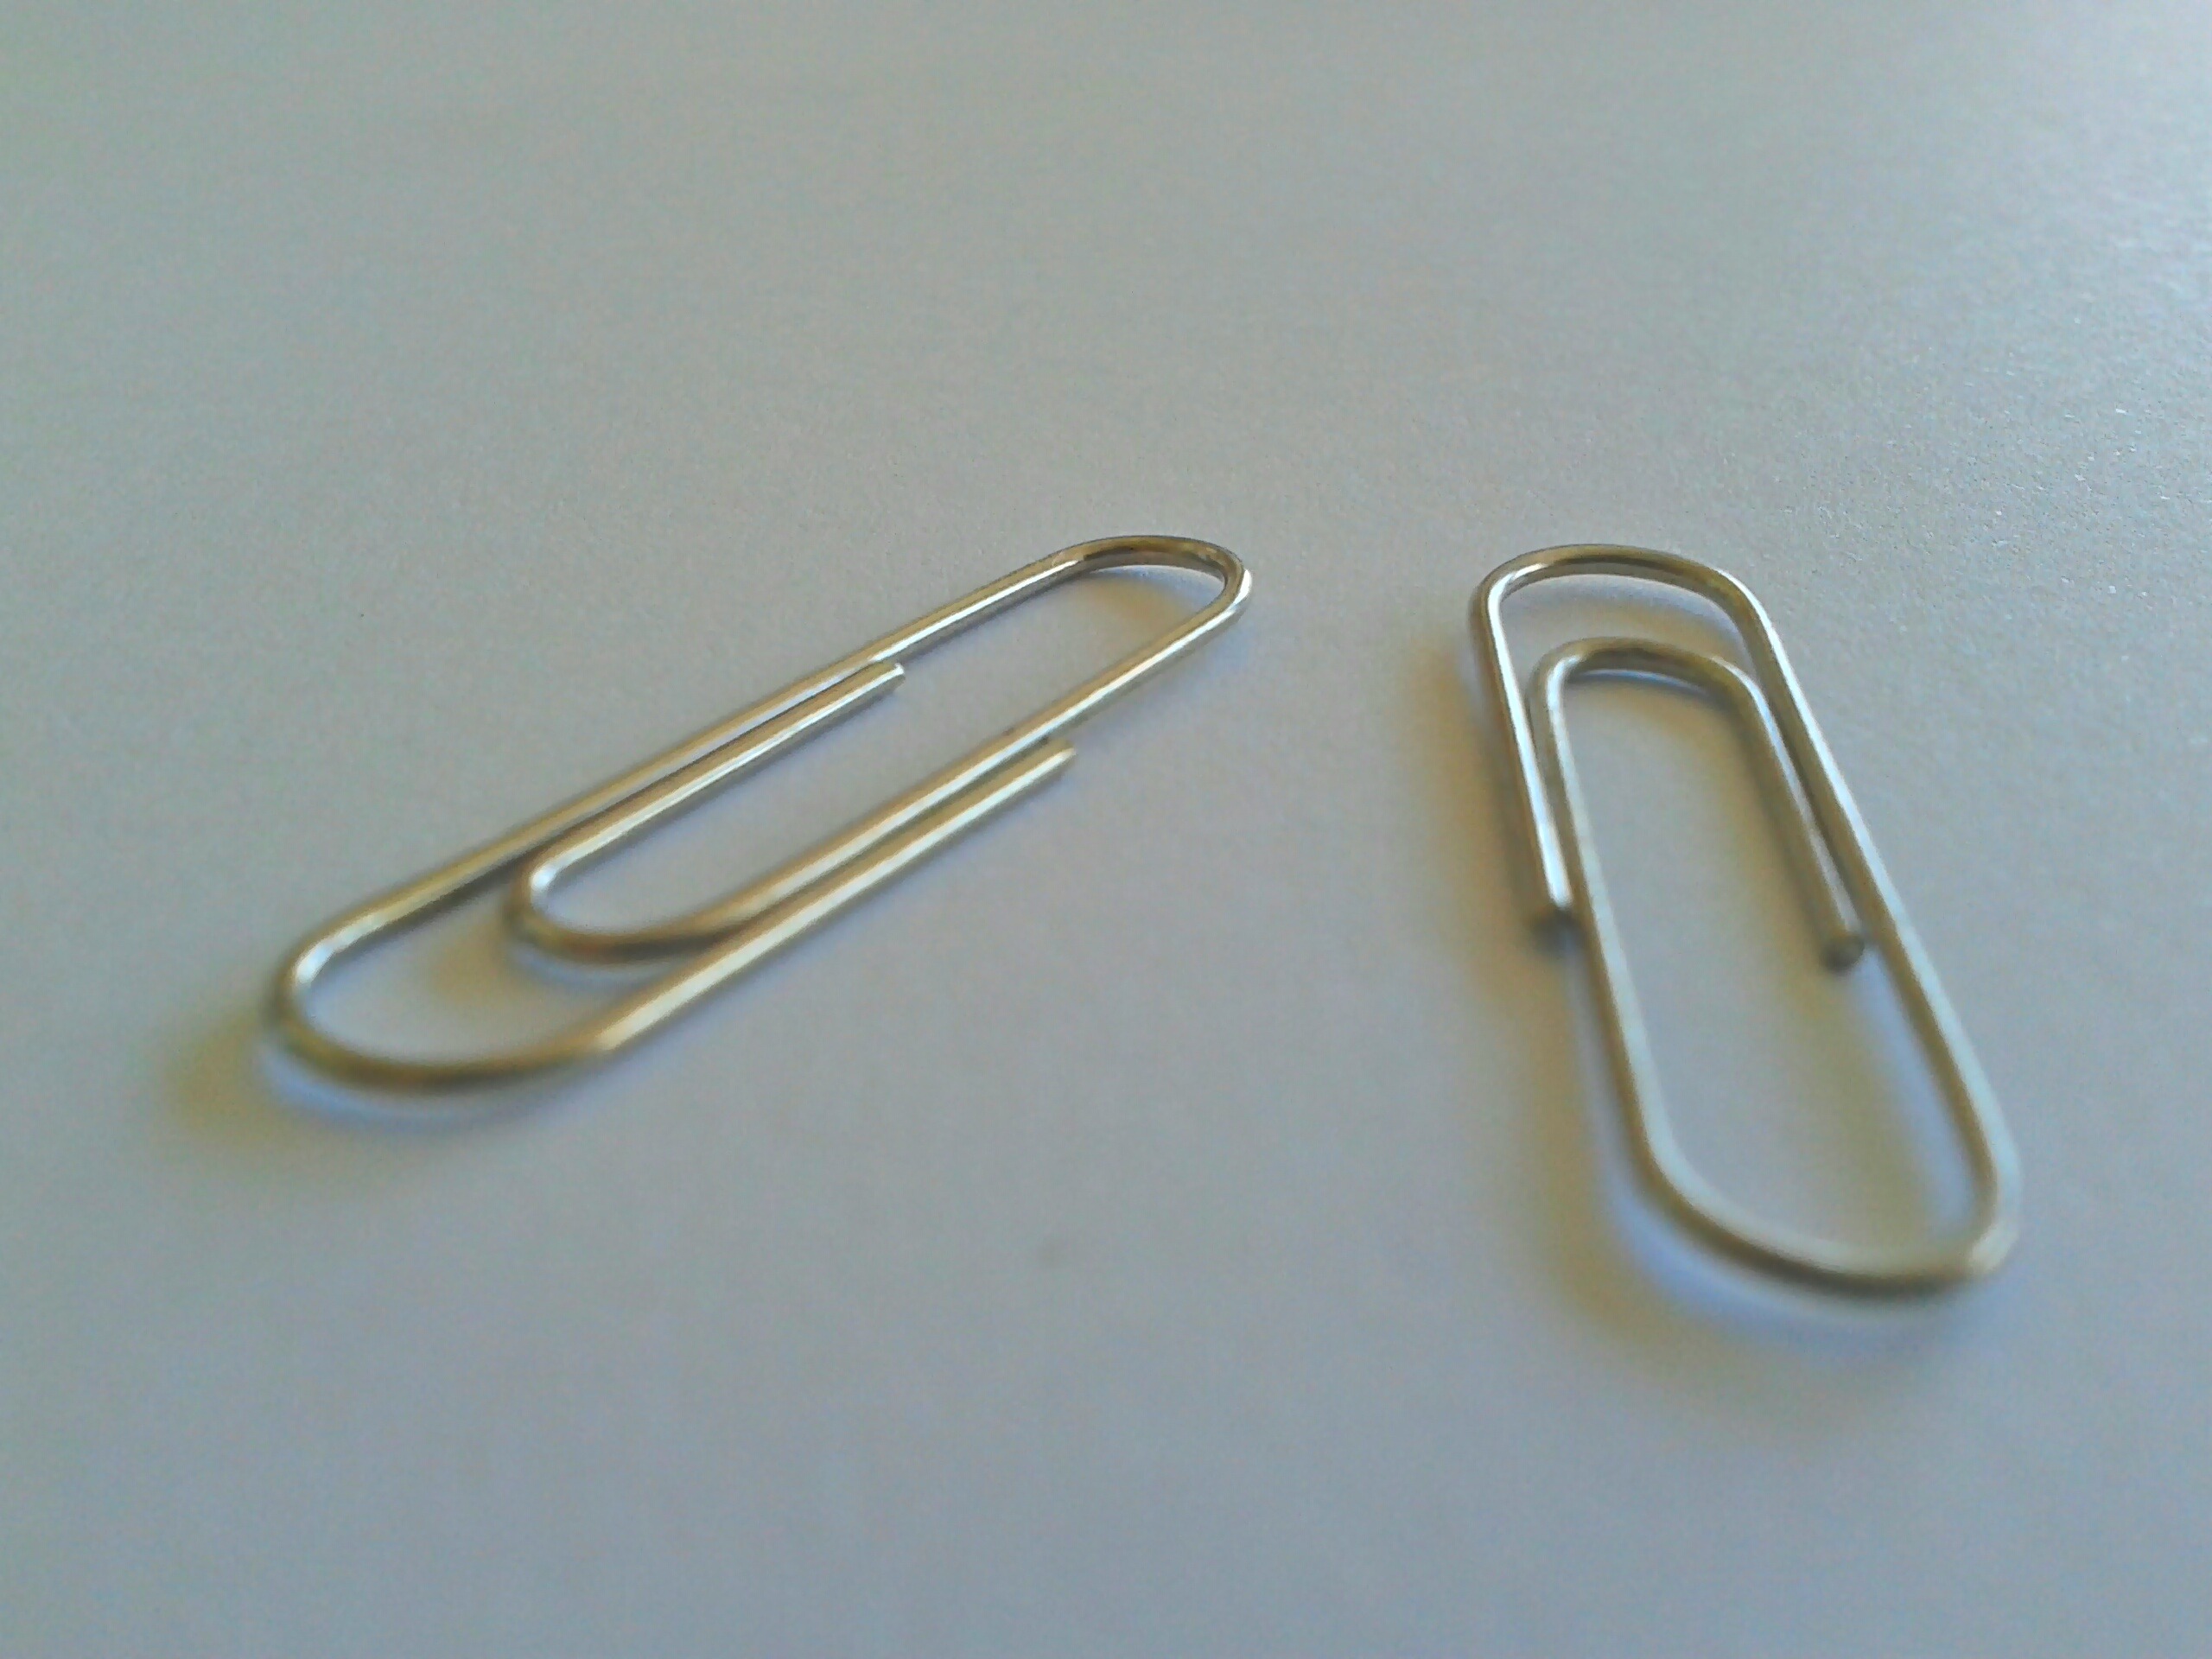
office, paperclip, jewellery, silver, clip, paper clips, clips, paper clip, fashion accessory